Liga Nacional de Básquet Awards

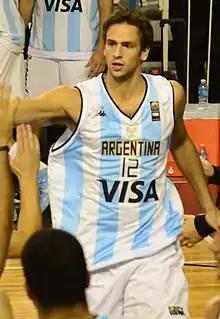
Marcos Delía (#12), Argentine League Sixth Man of the Year (2014).

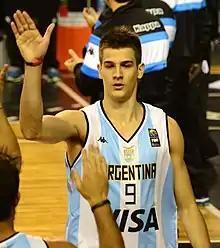
Nico Brussino (#9), Argentine League Co-Sixth Man of the Year (2015).

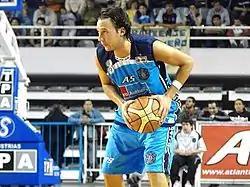
Tato Rodríguez, 3× Argentine League Ideal Quintet (2005, 2007, 2010).

The Liga Nacional de Básquet (LNB) Sixth Man of the Year is an annual award that is given to the best 6th man of the regular season of the Argentine Basketball League. The award first began with the 1990–91 season.